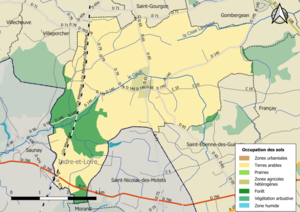
Carte des infrastructures et de l’occupation des sols en 2018 de la commune de fr:Saint-Cyr-du-Gault (France).
Saint-Cyr-du-Gault est une commune française située dans le département de Loir-et-Cher, en région Centre-Val de Loire.